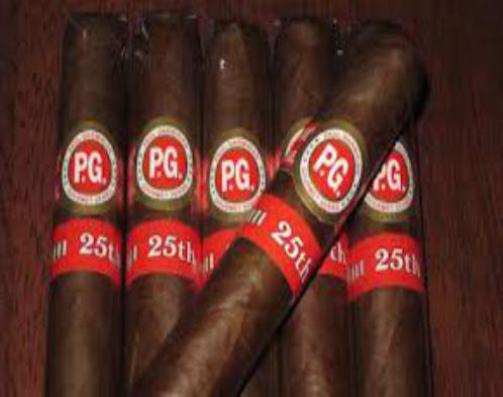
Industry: Necessities